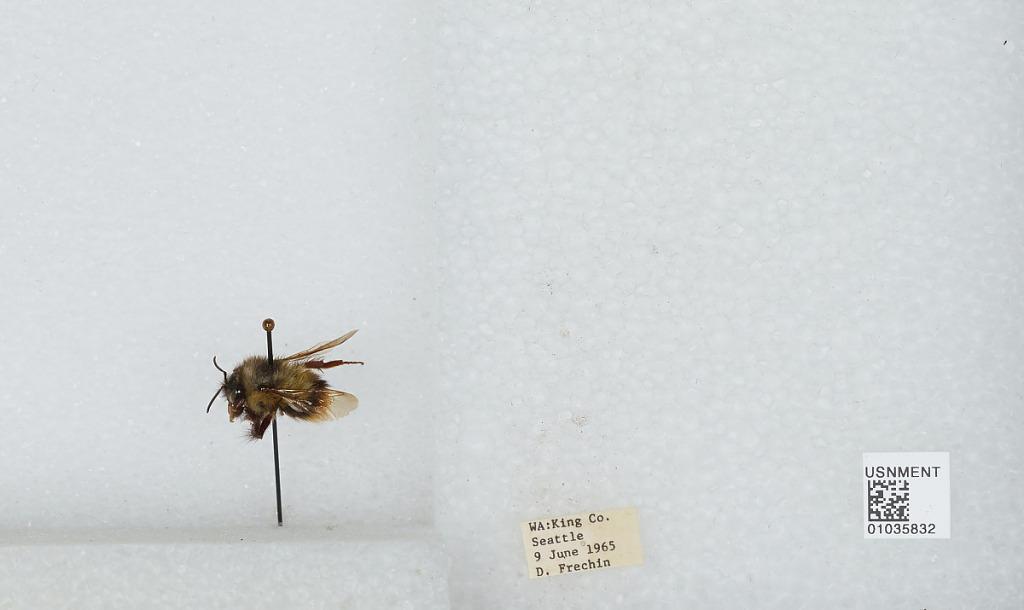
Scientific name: Bombus (Pyrobombus) mixtus Cresson
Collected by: D. Frechin
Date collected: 1965-6-9
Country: United States
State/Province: Washington
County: King
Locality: Seattle
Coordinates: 47.6097, -122.333